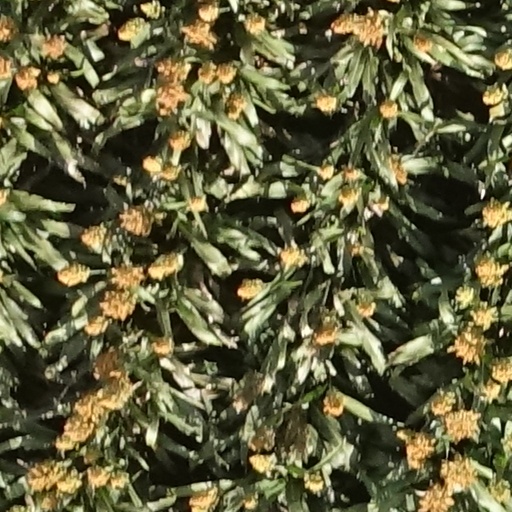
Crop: sorghum